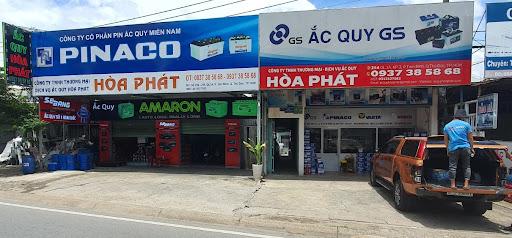
có một người mặc áo xanh dương đang đứng ở trên chiếc xe ô tô